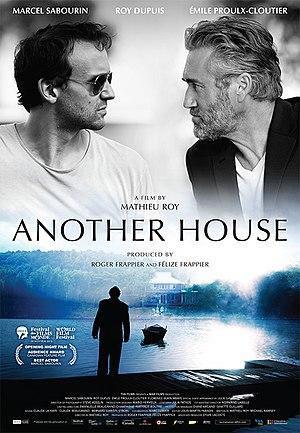
Affiche du film L’Autre Maison (Q48671478)